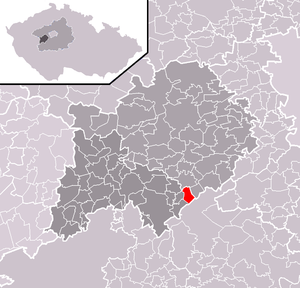
Vižina est une commune du district de Beroun, dans la région de Bohême-Centrale, en République tchèque. Sa population s'élevait à 271 habitants en 2020.